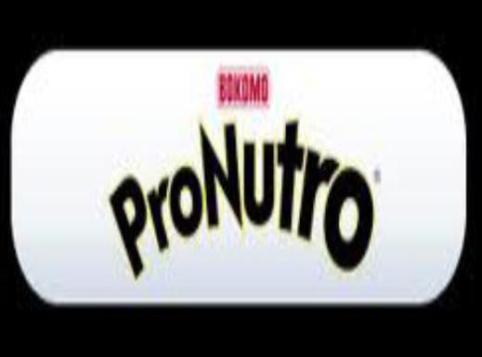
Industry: Food